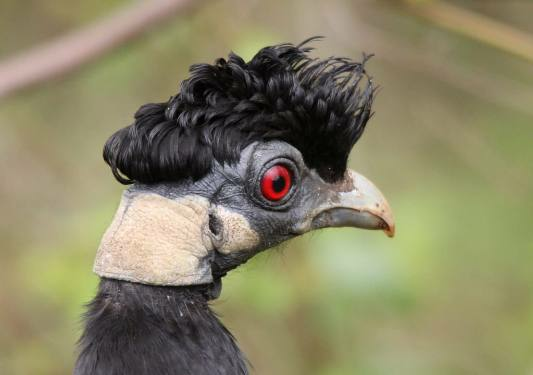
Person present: No